Septimontium

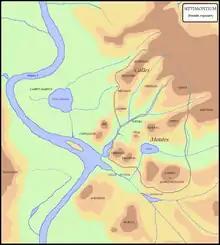
Map of the Seven hills of Rome

The Septimontium was a proto-urban festival celebrated in ancient Rome by "montani", residents of the seven "(sept-)" communities associated with the hills or peaks of Rome "(montes)": Oppius, Palatium, Velia, Fagutal, Cermalus, Caelius, and Cispius. The Septimontium was celebrated in September, or, according to later calendars, on 11 December. It was not a public festival in the sense of "feriae populi", according to Varro, who sees it as an urban analog to the rural Paganalia.